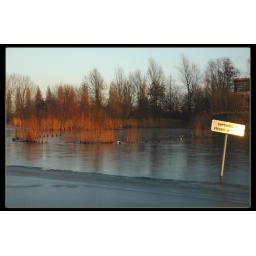
Frozen pond in Amerfoort (Emiclear)Bevroren water van de vijver bij Emiclear